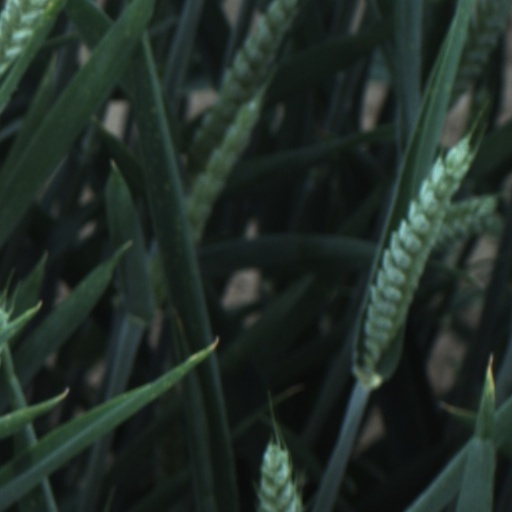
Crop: wheat